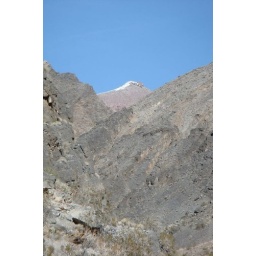
Zoom in on mountain peeking through the canyon